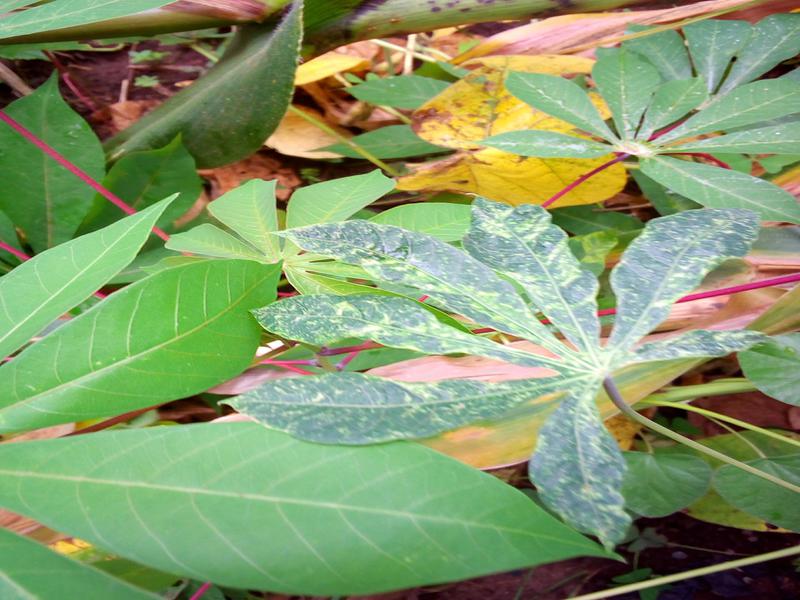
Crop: cassava
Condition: green_mottle